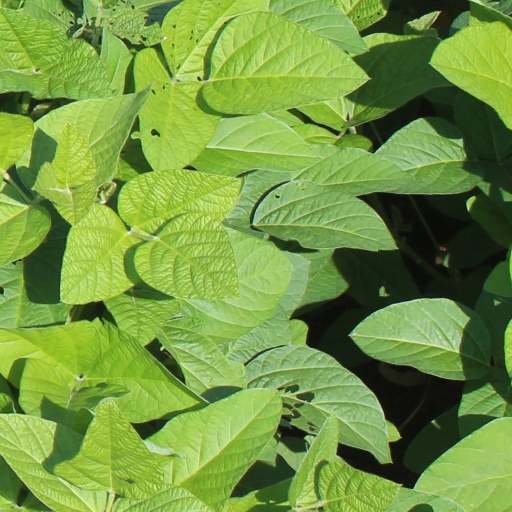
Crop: soybean